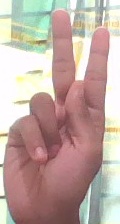
ASL sign: K